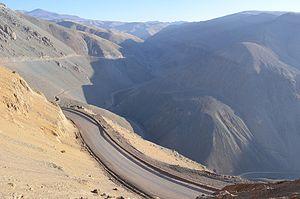
Diego de Almagro est ville et une commune du Chili de la province de Chañaral, elle-même située dans la région d'Atacama.